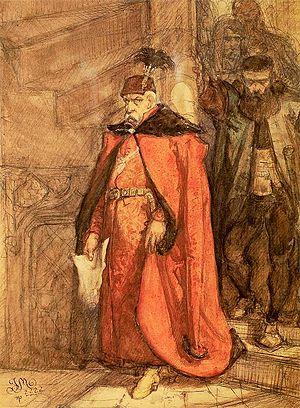
Samuel Zborowski armoiries Jastrzębiec, né vers 1520 et mort exécuté le 26 mai 1584, fut hetman cosaque, capitaine de cavalerie et calviniste. Son exécution sur ordre du roi de Pologne Stefan Batory fut à l'origine de la défiance de la noblesse polonaise envers le monarque et son proche collaborateur chancelier Jan Zamoyski et une nouvelle législation limitant le pouvoir royal en Pologne.